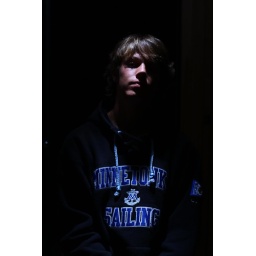
Had some fun stuck at home tonightStrobist- White paper Snoote dead above